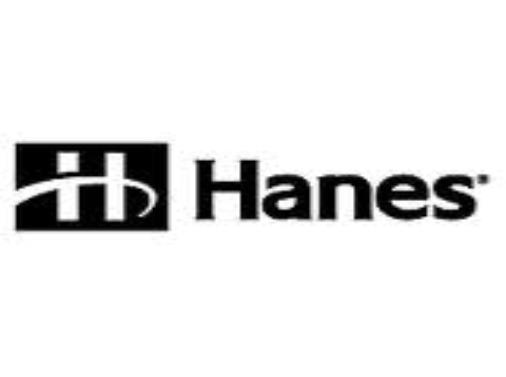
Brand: Hanes
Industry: Clothes